Kazim al-Samawi

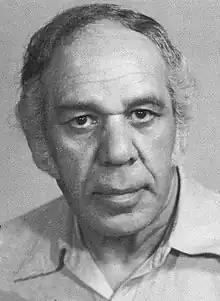
Al-Samawi, 1970s

Kazim Jasir Faraj (1925 – 15 March 2010), better known as Kazim al-Samawi, was an Iraqi poet and journalist known for his humanist worldview. From the 1950s, he spent more than half of his life in exile as a political refuge and was known by title "The Elder of the Iraqi exiles" or "The Shaykh of Exiles". He moved between many countries, such as Lebanon, Hungary, Germany, China, Syria and Cyprus until he finally settled in Sweden. Al-Samawi published his first poetry collection in 1950 and was as a result was persecuted by the Nuri al-Said government. Later, he and his family faced persecution in Ba'athist Iraq, and he experienced the death of almost all his family members, often in quick succession. Through his poetry in various forms, genres and metres, he was very involved in general human affairs. His family name is derived from his hometown demonym, Samawah. He studied in Baghdad and graduated from the Rural Teachers’ House in 1940, continued his higher studies in Hungary and graduated from the Faculty of Arts in 1956. He worked for a while in journalism in Baghdad with a progressive tendency, founded "The Humanity" in 1956, a twice-weekly leftist newspaper. He left about seven poetry collections that have been translated into several languages. Al-Samawi died at the age of 85 in Stockholm and was buried in Sulaymaniyah.